Get (TV network)

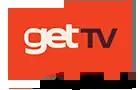
Logo used from 2016 to September 10, 2023

Sony Pictures announced the formation of getTV on April 22, 2013, with an initial main focus on pre-1980s films, Sony scheduled the network's formal launch for that fall. On its website, the network had originally announced that it would launch in October 2013, the premiere date was later pushed back to February 3, 2014. getTV launched at 4:00 p.m. Eastern Time on that date, initially debuting on the subchannels of twelve Univision and fourteen UniMás stations owned and/or managed by Univision Communications, the inaugural program shown on the network was the 1957 comedy film "Operation Mad Ball".